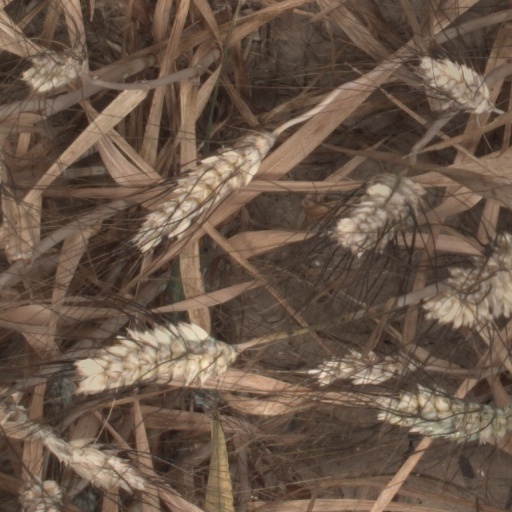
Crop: wheat